Botoșani

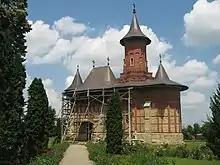
15th-century Saint Nicholas (Popăuți) church

Botoșani boasts many other constructions of special architectural value, among them: the Antipa House, from the end of the 19th century; the Bolfosu House, from the beginning of the 19th century; the Silion House, dating from 1900; and the City Hall, built at the end of the 18th century in an eclectic style with German influences.